Lucha Villa

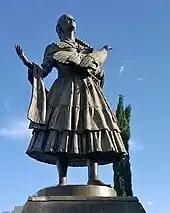
A statue of Villa

She fell into a coma because of complications during surgery in August 1997, but recovered after a long stay in hospital, and has appeared on television sporadically since then. She was married five times: Mario Miller (1951-1958), Alejandro Camacho, Arturo Durazo (guitarist for Los Apson, 1960), Justiniano Rengifo, (from Zacatecoluca, El Salvador, 1974), and Francisco Muela. Lucha Villa has three children: Rosa Elena (1953), Carlos Alberto (1954), María José (1974).